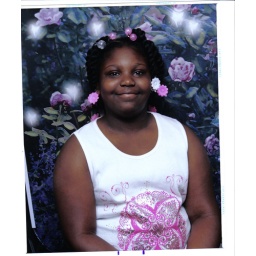
Jahmyah in the pink shirt